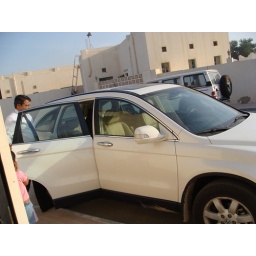
Getting in to car for office